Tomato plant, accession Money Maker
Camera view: tilt-top (135 deg); turntable rotation: 300 degrees
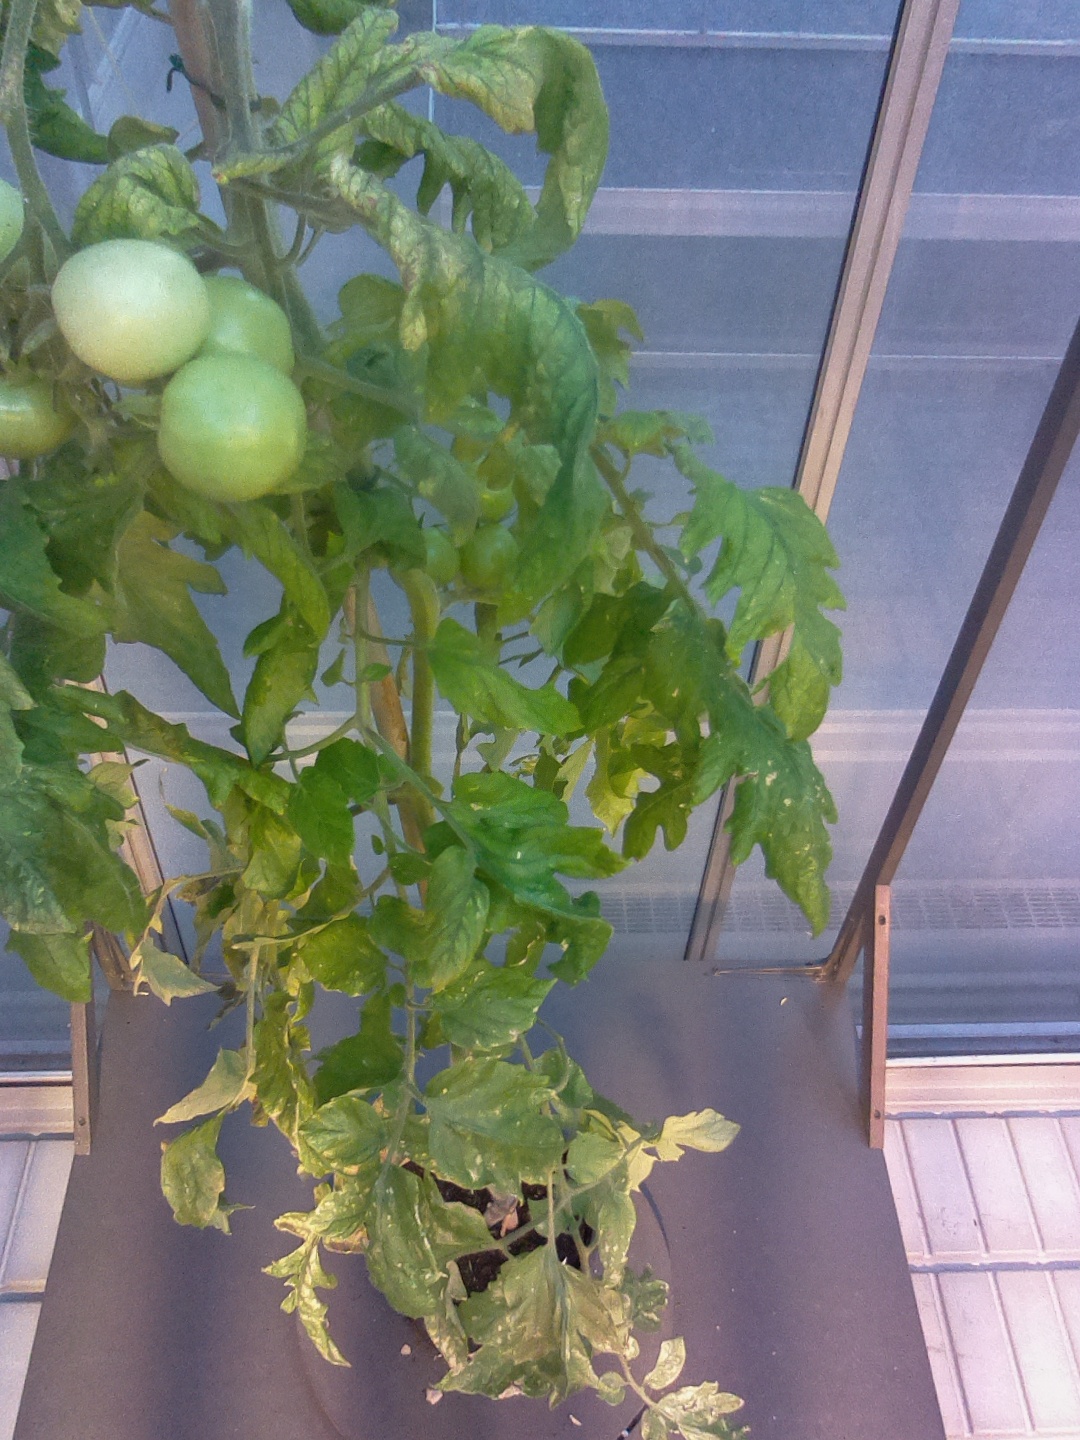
BBCH growth stage 78: 80% -90% of final fruit size